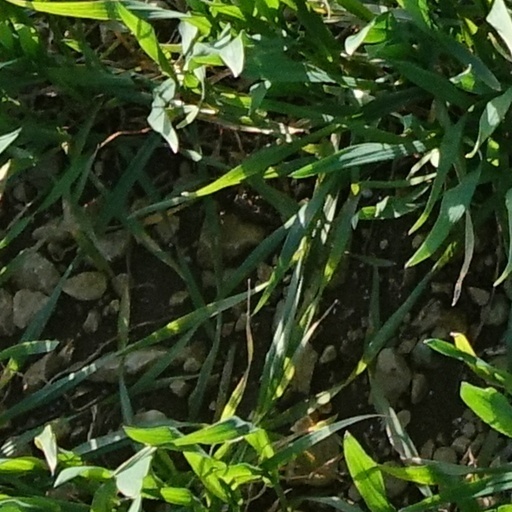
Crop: wheat